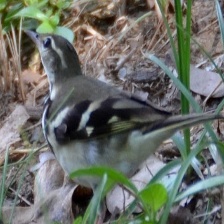
Species: FOREST WAGTAIL
Scientific name: DENDRONANTHUS INDICUS